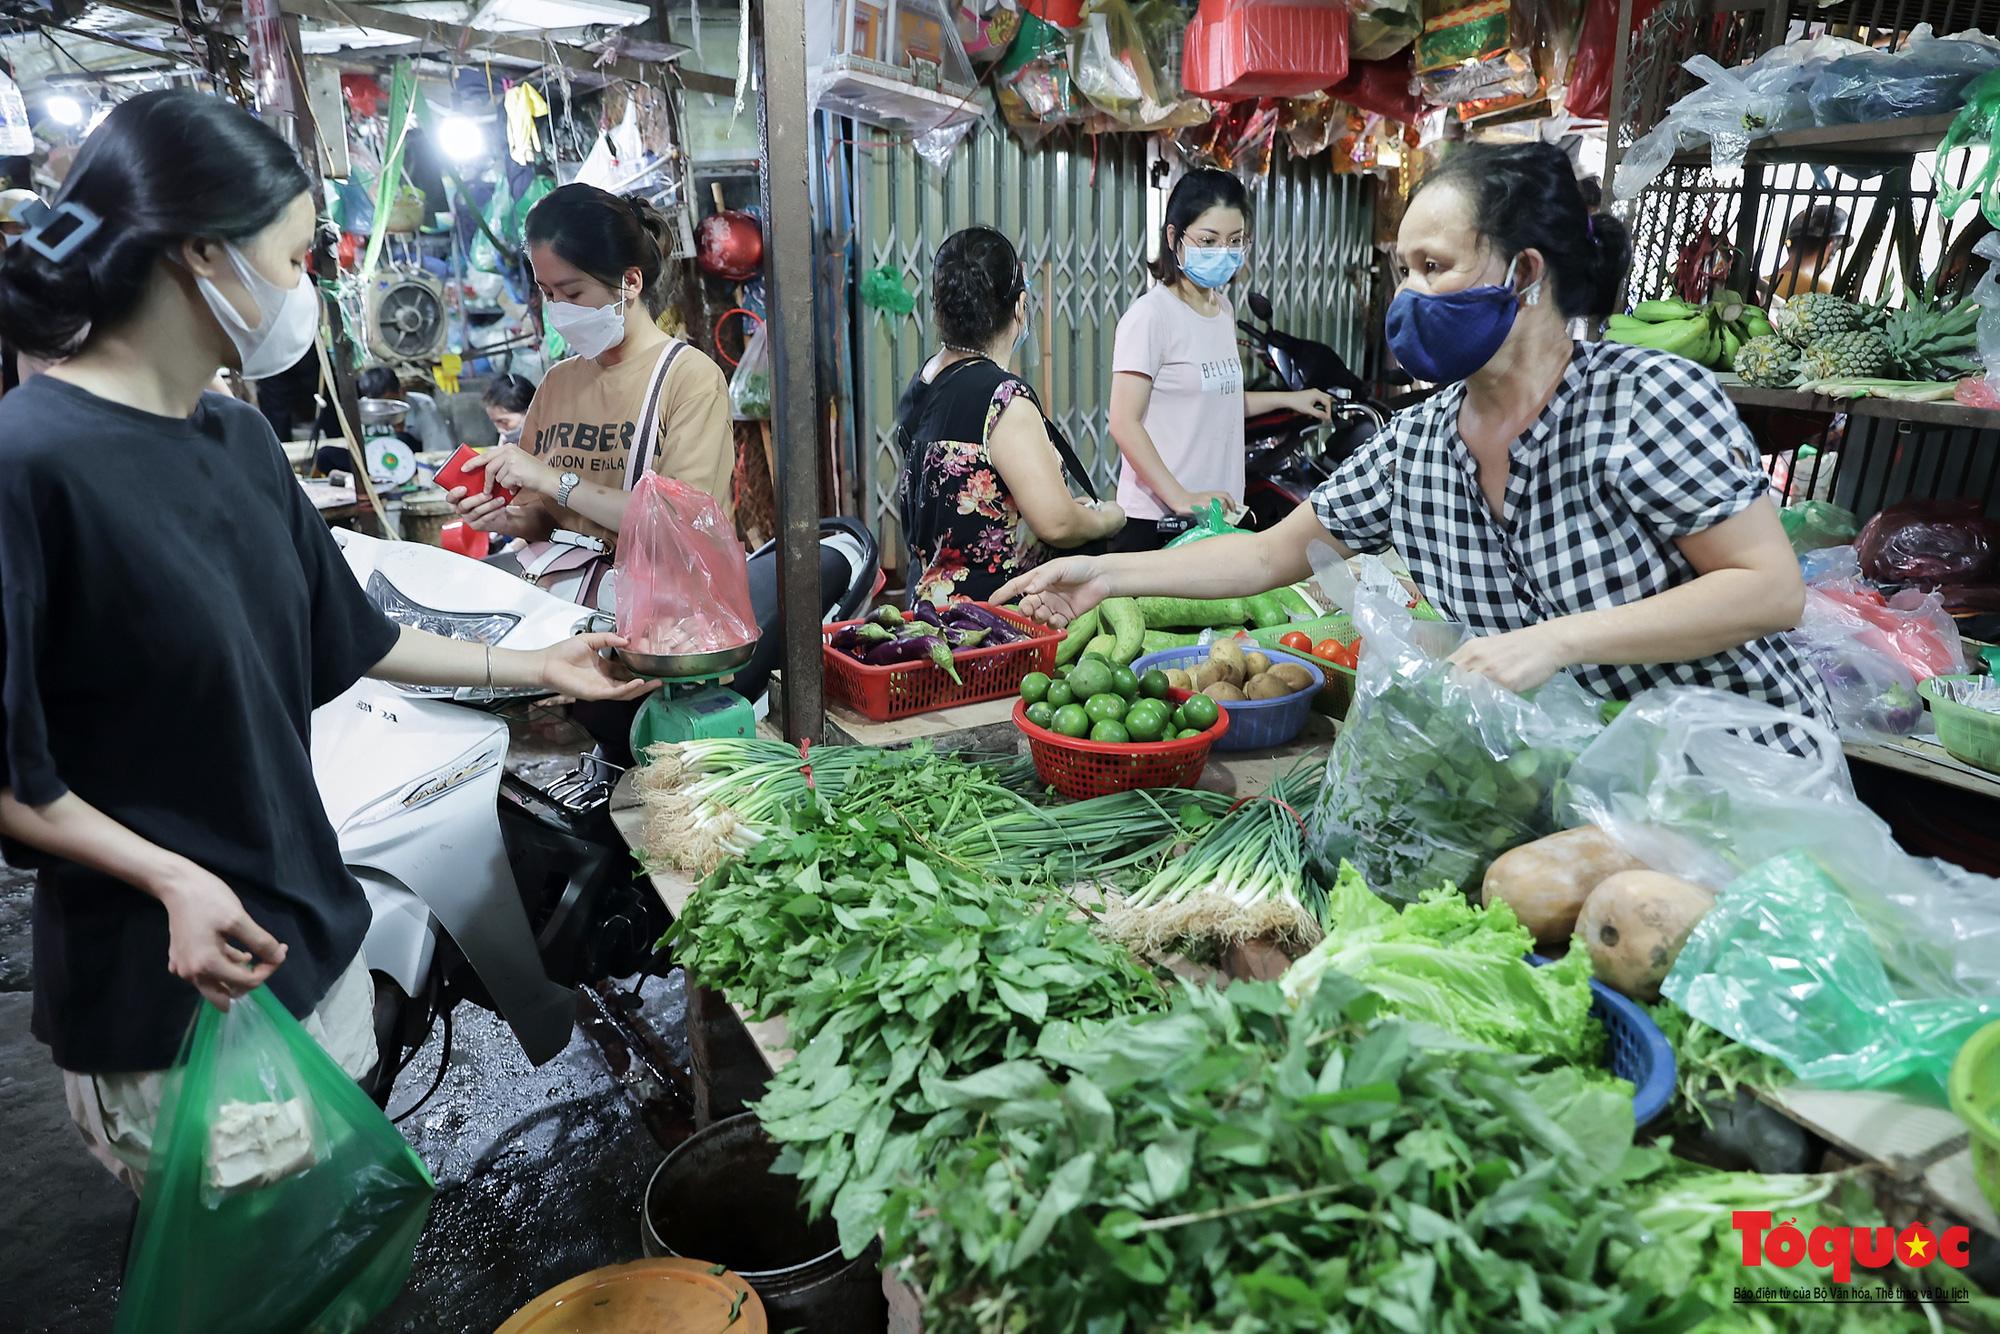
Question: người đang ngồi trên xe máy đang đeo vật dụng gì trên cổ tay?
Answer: người đang ngồi trên xe máy đang đeo đồng hồ